Igbo people

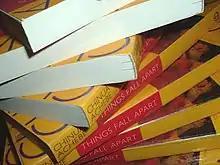
"Things Fall Apart" by Chinua Achebe is the most popular and renowned novel that deals with the Igbo and their traditional life.

Although title holders were respected because of their accomplishments and capabilities, they were not revered as kings but often performed special functions given to them by such assemblies. This way of governing was different from most other communities of Western Africa and only shared by the Ewe of Ghana. "Umunna" are a form of patrilineage maintained by the Igbo. Law starts with the "Umunna" which is a male line of descent from a founding ancestor (who the line is sometimes named after) with groups of compounds containing closely related families headed by the eldest male member. The "Umunna" can be seen as the most important pillar of Igbo society. It was also a culture in which gender was re-constructed and performed according to social need; "The flexibility of Igbo gender construction meant that gender was separate from biological sex. Daughters could become sons and consequently male."